Neath railway station

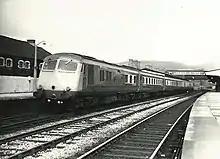
A Swansea-bound "South Wales Pullman" at Neath General in 1967

The surviving Neath railway station is one of four railway stations originally in Neath, and to distinguish it from the others was at one time named "Neath General", the suffix being applied before Nationalisation. "Neath Canalside" served the Rhondda and Swansea Bay Railway services until they ended in 1963. "Neath Riverside" (also at times known as "Neath Bridge Street" and "Neath Low Level"), served trains to and from Brecon via the Neath and Brecon Railway, with an additional stop at Neath Abbey. The railway itself remains partly in use, linking Onllwyn and the docks. The remains of the Neath Bridge Street station can be seen by looking down at the railway alongside the river bridge just before Neath railway station in the Swansea direction.